Carrie (1952 film)

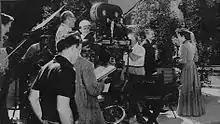
Set photo with camera and sound technicians

The first few days are blissful, but then reality catches up with them. Hurstwood's boss sends an officer from the bond company to collect the money Hurstwood took. Hurstwood cannot get a job because word of his stealing the money has gotten around, and he and Carrie soon find themselves living in poverty.